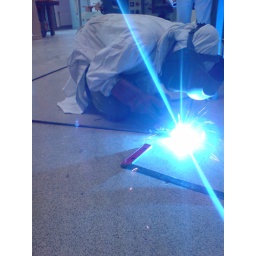
My feet in the sky of Bilbao and my head in San Francisco street